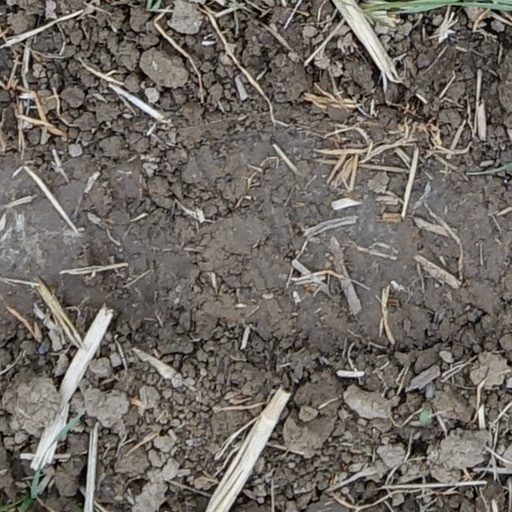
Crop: wheat